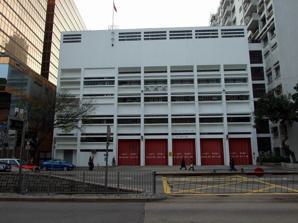
Building: Tsim Sha Tsui Fire Station
Country: China
Year built: 1971
Fire station in Kowloon, Hong Kong Tsim Sha Tsui Fire Station Tsim Sha Tsui Fire Station along Canton Road Traditional Chinese 尖沙嘴消防局 Transcriptions Yue: Cantonese Yale Romanization Jīm sāa jéui sīu fòhng guhk Jyutping Zim1 saa1 zoei2 siu1 fong4 guk6 Tsim Sha Tsui Fire Station is a fire station in Tsim Sha Tsui , Kowloon , Hong Kong .  The station stands at the Canton Road , adjacent to China Hong Kong City .  The front door of the station was styled with old style fire alarm lights and guarded by a pair of lion statues .  The site was once a Royal Navy torpedo depot . History The Tsim Sha Tsui Fire Station replaced the Old Kowloon Fire Station on Salisbury Road , which ceased operating as a fire station in 1971. See also List of fire stations in Hong Kong References Wikimedia Commons has media related to Tsim Sha Tsui Fire Station .